Blake of Scotland Yard (1927 serial)

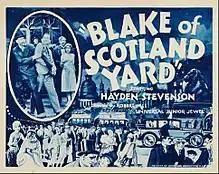
Film poster

Blake of Scotland Yard is a 1927 American silent action film serial directed and co-written by Robert F. Hill. It starred Hayden Stevenson, Gloria Grey, Grace Cunard, and Monte Montague, plus an uncredited appearance by Walter Brennan. It was followed by a sequel, 1929's "The Ace of Scotland Yard".